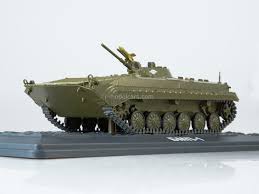
Label: BMP-1